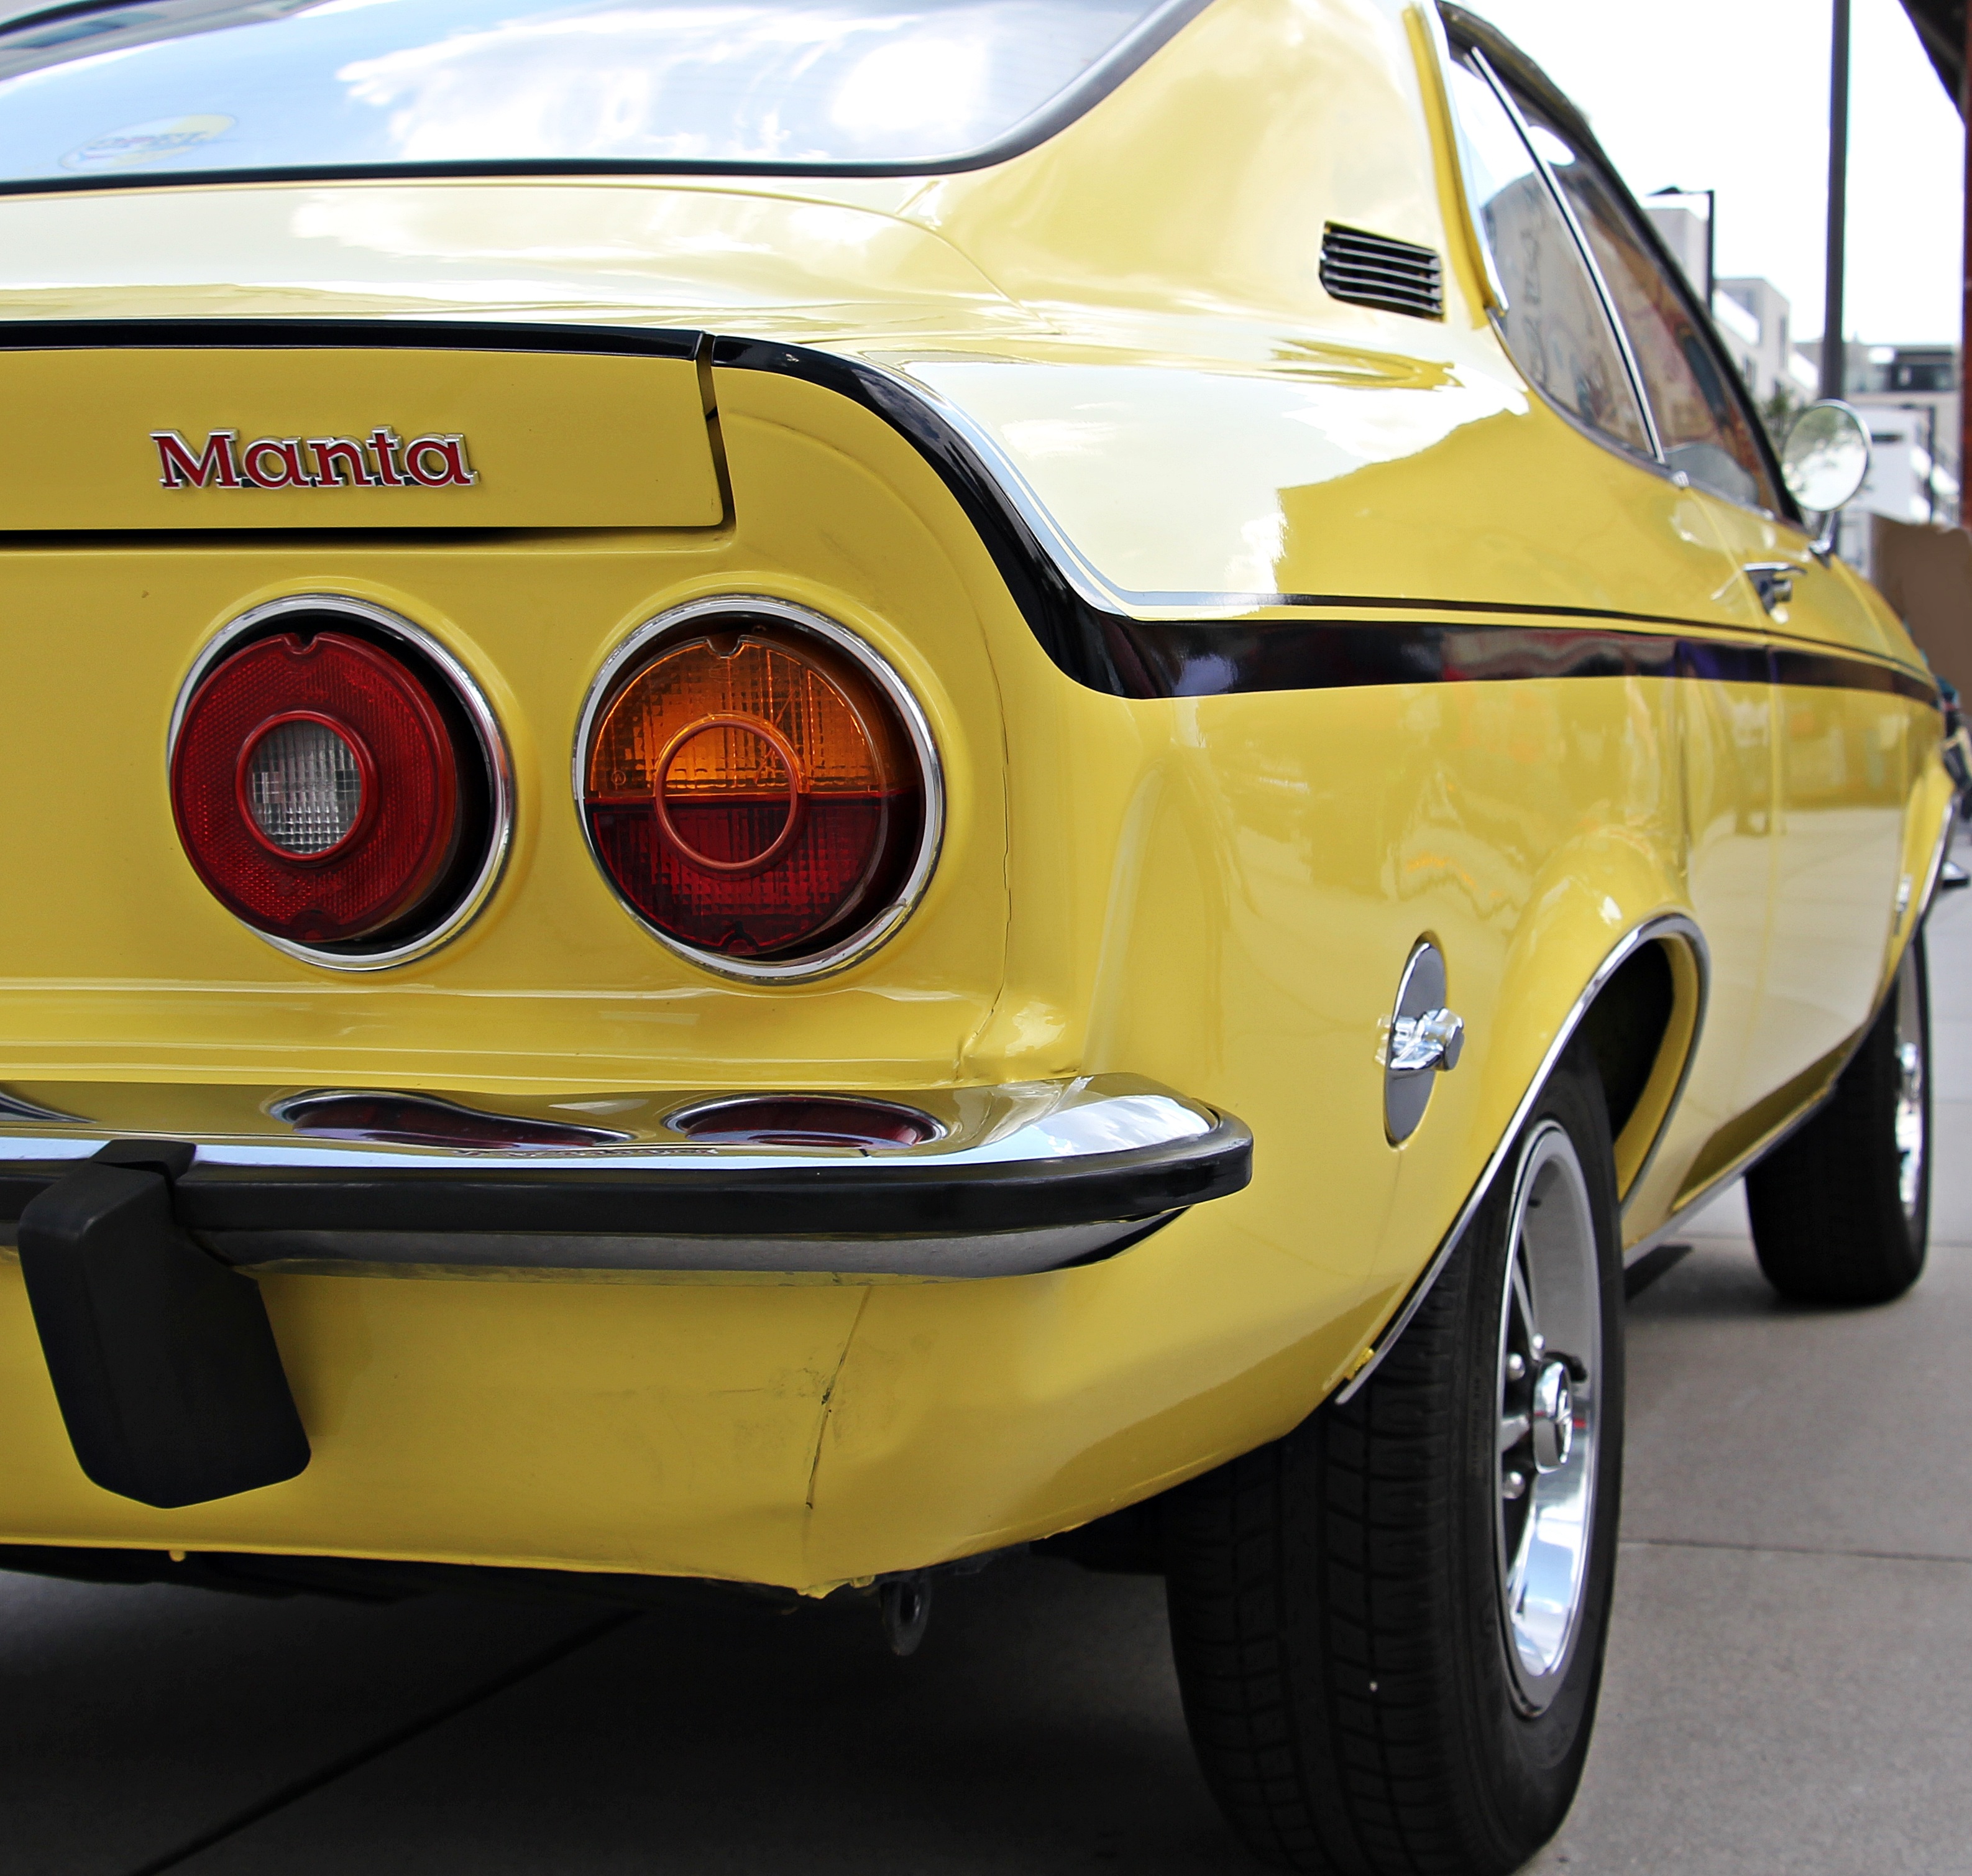
car, retro, old, vehicle, auto, nostalgia, yellow, old car, spotlight, emblem, automotive, sports car, bumper, brand, chrome, logo, sedan, oldtimer, detail, classic, pkw, historically, manta, cult, status symbol, companions, antique car, old vehicle, vintage car automobile, oldie, car brand, cult car, land vehicle, automobile make, automotive exterior, automotive design, family car, executive car, opel gt